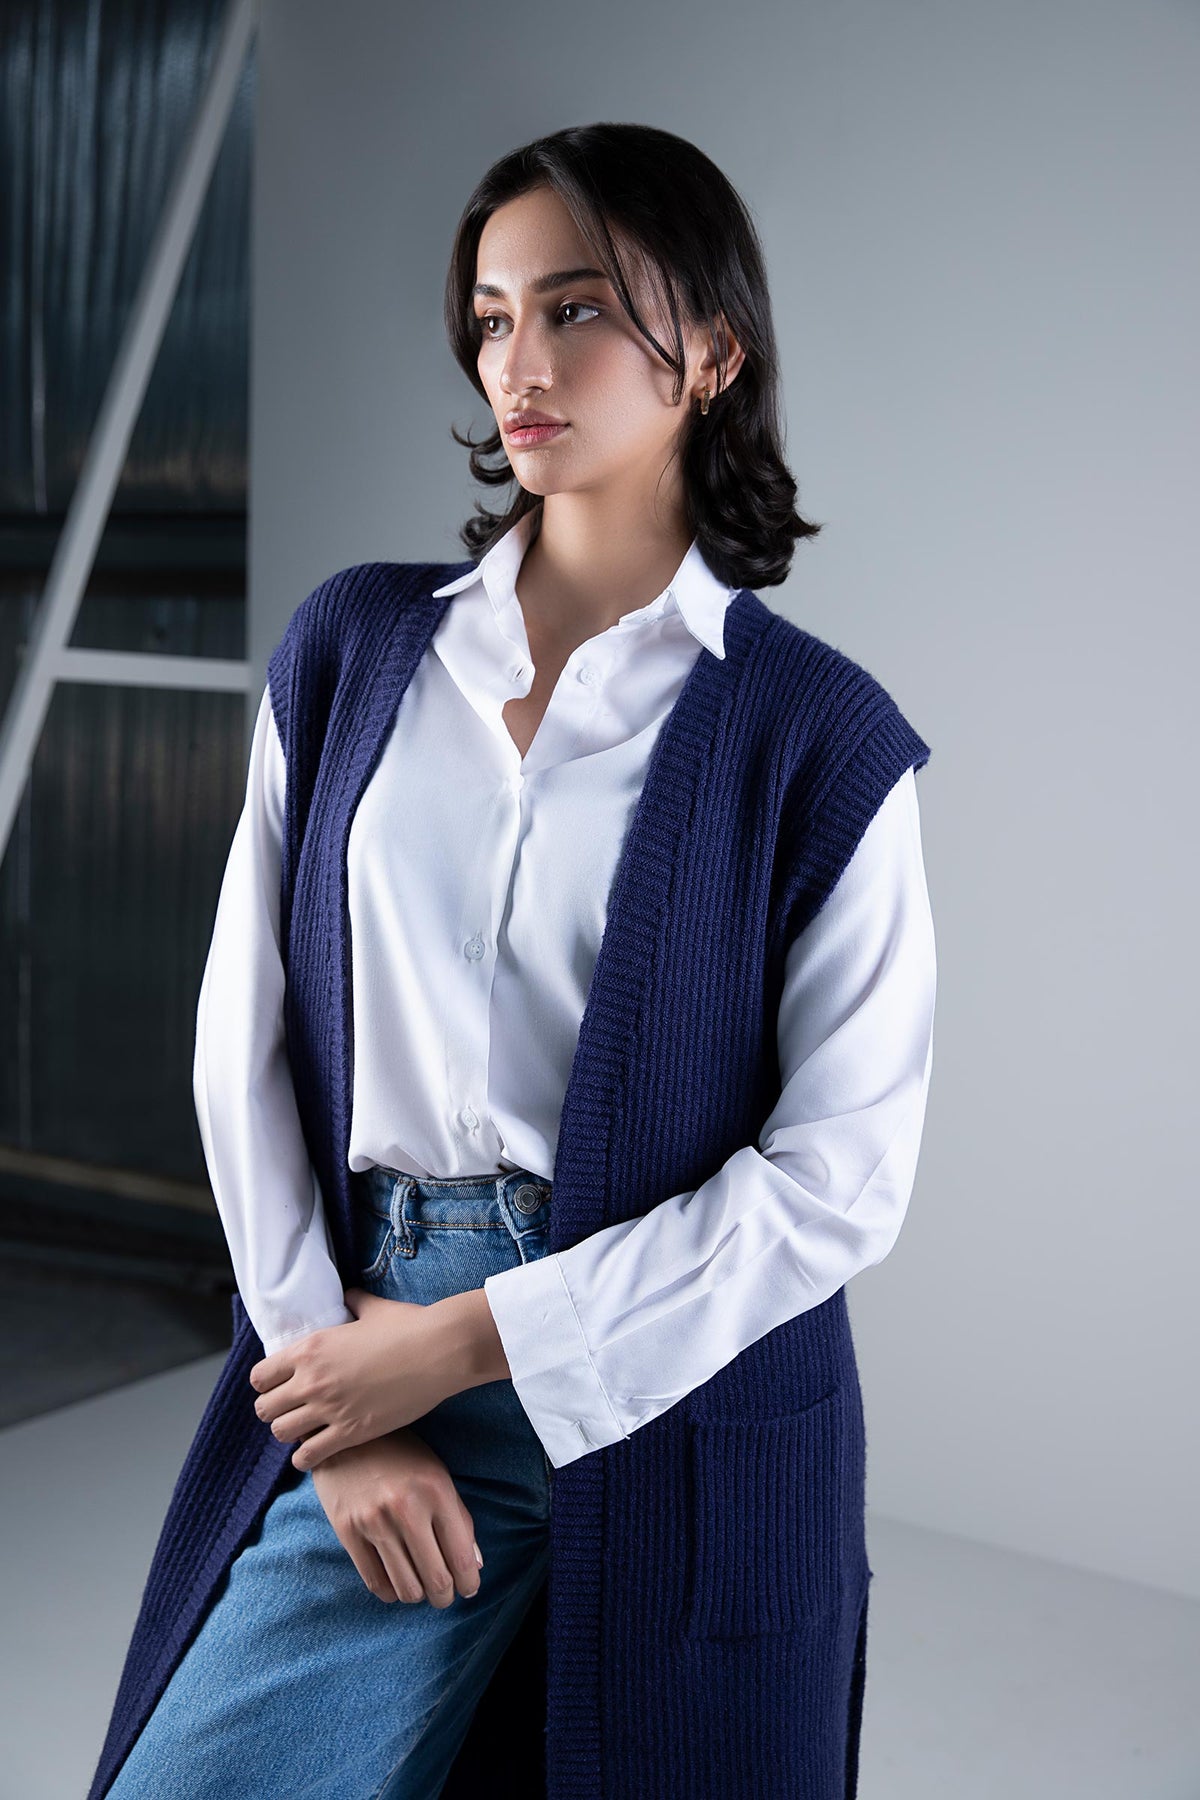
navy ribbed cardigan